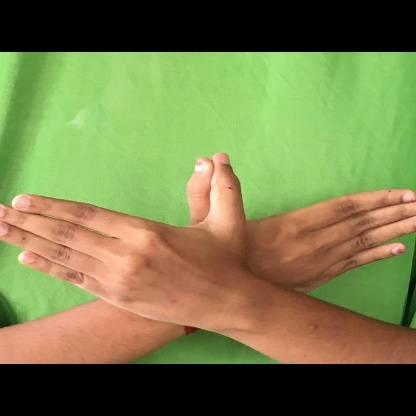
Mudra: Garuda